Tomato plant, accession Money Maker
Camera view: bottom (45 deg); turntable rotation: 180 degrees
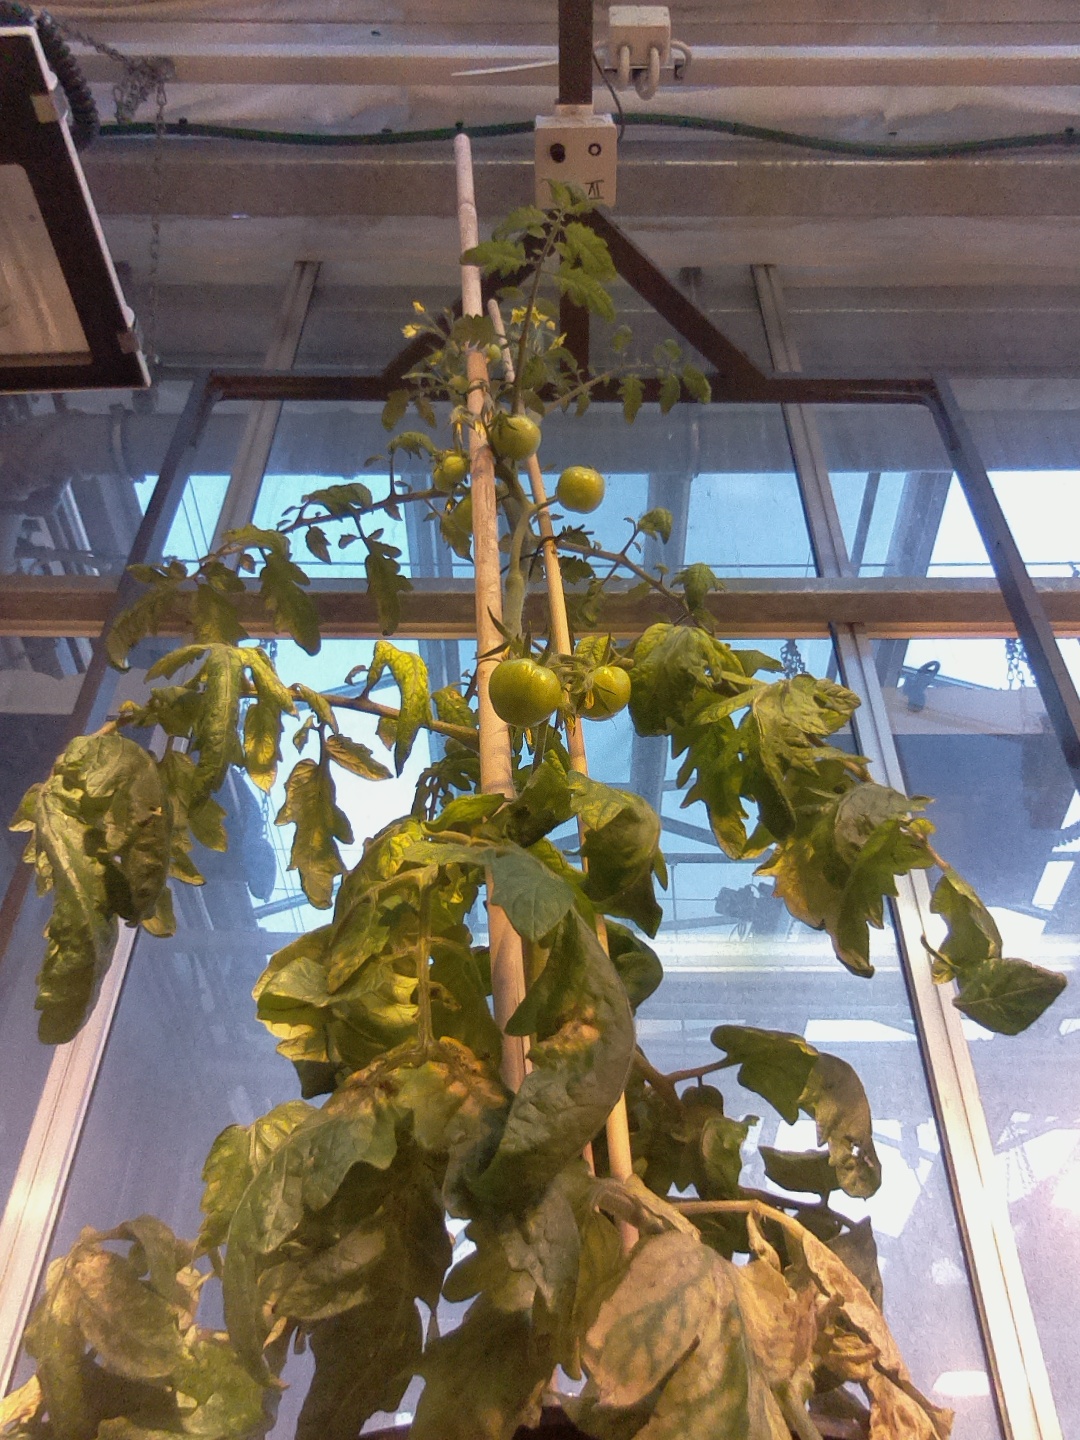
BBCH growth stage 74: 40%-50% of final fruit size